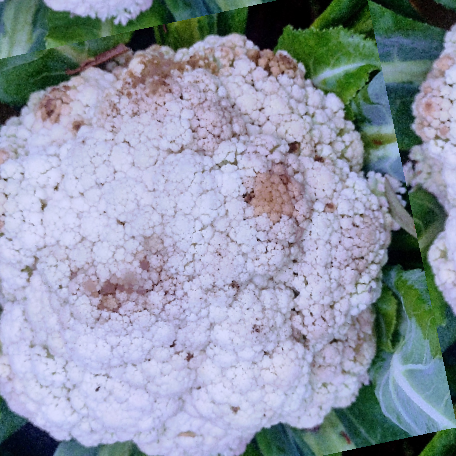
Label: Bacterial spot rot